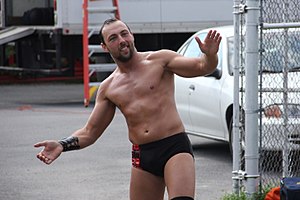
Colin Delaney
Delaney i 2013
Colin Matthew Delaney er en amerikansk professional wrestler fra Rochester, New York. Han har kontrakt med World Wrestling Entertainment under brandet ECW. I de sidste år, Har Delaney wrestled for andre forbund CHIKARA, NWA Upstate, NWA Empire, Pro Wrestling Ohio, UWA Hardcore Wrestling, 2cw, Og Combat Zone Wrestling under navnet Colin Olsen. Han er Ikke længere under Kontrakt for WWE.